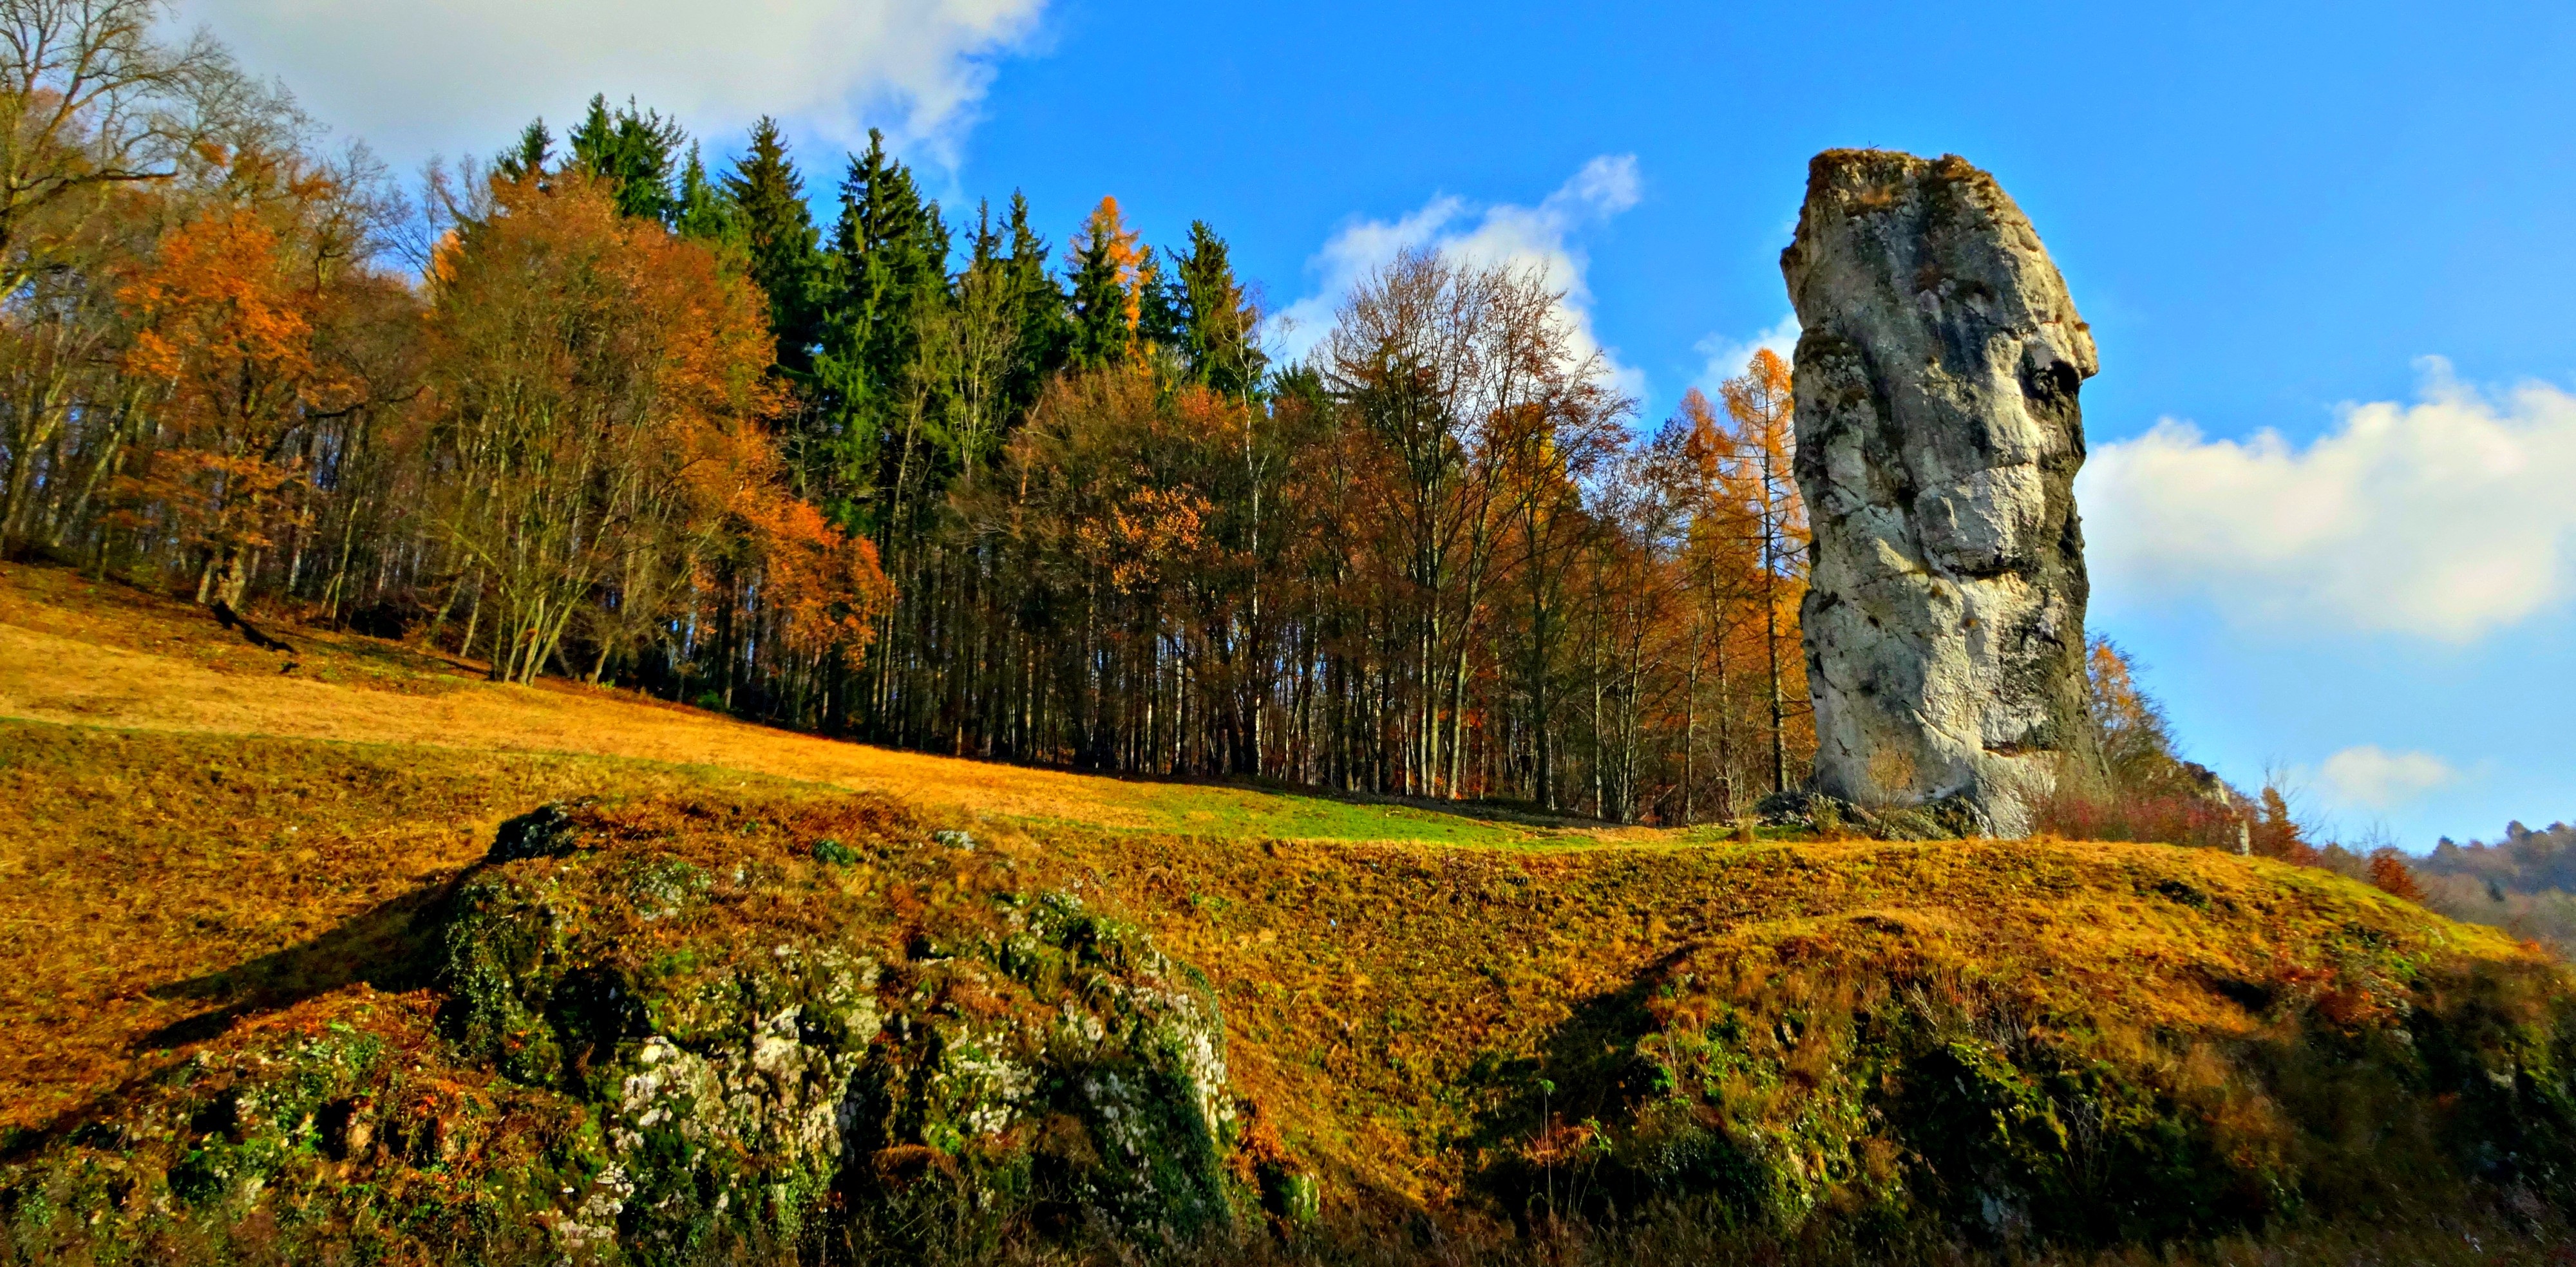
landscape, tree, nature, forest, rock, wilderness, mountain, plant, meadow, leaf, hill, mountain range, autumn, season, ridge, poland, woodland, habitat, the national park, surrounded by nature, larch, ecosystem, biome, woody plant, mountainous landforms, temperate coniferous forest, hercules's mace